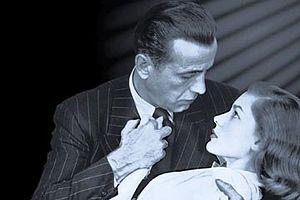
Blade Runner est un film américain de science-fiction réalisé par Ridley Scott, sorti en 1982. Son scénario s'inspire assez librement du roman Les androïdes rêvent-ils de moutons électriques ? de l'auteur Philip K. Dick, à qui le film est dédié.
Le Grand Sommeil est un roman noir américain de Raymond Chandler, paru en 1939. Écrit en seulement trois mois, c'est le premier roman de l'auteur, et le premier mettant en scène le personnage du détective privé Philip Marlowe. Remarquable par sa complexité, le récit compte de nombreuses trahisons, rebondissements et intrigues à tiroir. Classique parmi les classiques de la littérature populaire américaine, ce roman est devenu une référence culturelle pour la société américaine. Son adaptation au cinéma en 1946 par Howard Hawks sous le même titre Le Grand Sommeil est un des grands classiques du film noir et, à l'époque, révèle pour la première fois à l'écran le couple, devenu mythique, formé par Humphrey Bogart et Lauren Bacall qui incarnent respectivement Philip Marlowe et Vivian Sternwood, les deux personnages principaux. Le roman est traduit en français en 1948 par l'écrivain Boris Vian et publié dans la collection Série noire, dont il constitue l'un des fleurons. Il a depuis connu de nombreuses rééditions au sein des collections sœurs de l'éditeur Gallimard et s'est retrouvé parmi les meilleurs romans dans plusieurs classements littéraires internationaux.
Le film noir est un genre ou un style cinématographique, faisant partie de la catégorie du film criminel. Il prend son inspiration de la littérature policière hard boiled et d'auteurs comme Dashiell Hammett, Raymond Chandler ou James M. Cain. La période qui voit son développement et son essor est généralement délimitée entre le début des années 1940 et la fin des années 1950. Son esthétique est influencée par le cinéma expressionniste allemand, dont certains réalisateurs comme Fritz Lang ou Robert Siodmak, furent par la suite des représentants notables du film noir, ainsi que par le réalisme poétique français des années 1930.
Le Grand Sommeil est un film américain de Howard Hawks sorti en 1946 et adapté du roman éponyme Le Grand Sommeil de Raymond Chandler.